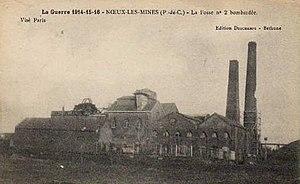
Fosse n° 2 - 2 bis de la Compagnie des mines de Nœux, Hersin-Coupigny, Pas-de-Calais, Nord-Pas-de-Calais, France.
La fosse nᵒ 2 - 2 bis dite Dupont ou fosse d'Hersin de la Compagnie des mines de Nœux est un ancien charbonnage du Bassin minier du Nord-Pas-de-Calais, situé à Hersin-Coupigny. Le puits nᵒ 2 est commencé en mai 1854 ou le 1ᵉʳ juin 1854, et entre en exploitation en 1856, très rapidement puisque le fonçage n'a pas posé de problème particulier. La fosse devient vite très productive. Un puits nᵒ 2 bis lui est adjoint en septembre 1876 ou en 1877. Les déchets sont expédiés sur le terril nᵒ 60, 2 de Nœux, situé à l'est du carreau de fosse. Des corons sont construits au nord de la fosse. La fosse nᵒ 2 est bombardée durant la Première Guerre mondiale.
La Compagnie des mines de Nœux est une compagnie minière dépendant de la Compagnie des mines de Vicoigne qui exploitait la houille dans le Bassin minier du Nord-Pas-de-Calais, grâce à des puits établis à Nœux-les-Mines, Hersin-Coupigny, Barlin, Labourse, Verquin, et dans une moindre mesure, Bouvigny-Boyeffles, Fouquières-lès-Béthune et Béthune. Des puits ont même été tentés sans succès à Ruitz et à Houchain.